The Christian (1923 film)

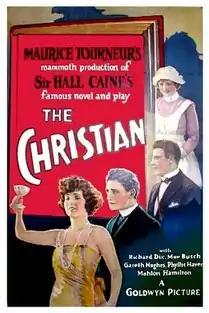
1923 theatrical poster

The Christian (1923) is a silent film drama, released by Goldwyn Pictures, directed by Maurice Tourneur, his first production for Goldwyn, and starring Richard Dix and Mae Busch. The film is based on the novel "The Christian" by Hall Caine, published in 1897, the first British novel to reach the record of one million copies sold. The novel was adapted for the stage, opening on Broadway at the Knickerbocker Theatre October 10, 1898. This was the fourth film of the story; the first, "The Christian" (1911) was made in Australia.